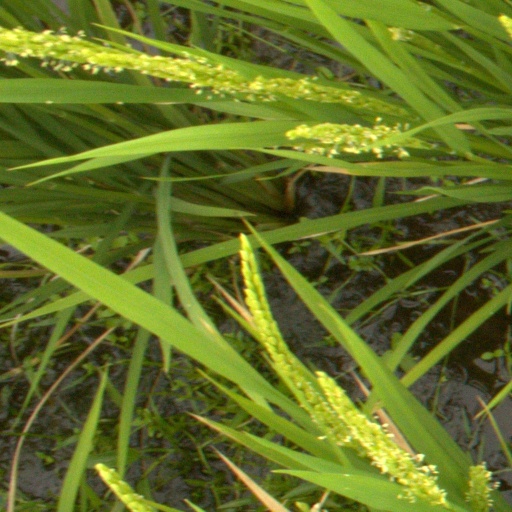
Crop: rice